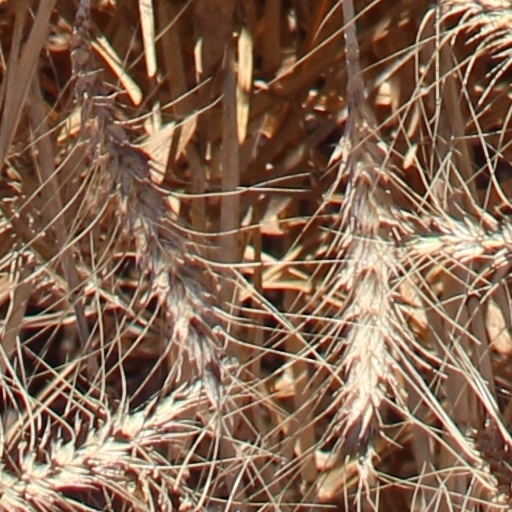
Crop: wheat